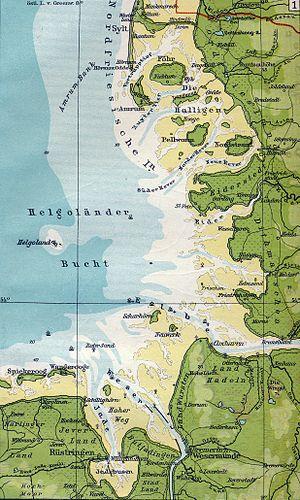
Scharhörn est une île inhabitée de la Mer du Nord qui appartient à la ville de Hambourg.